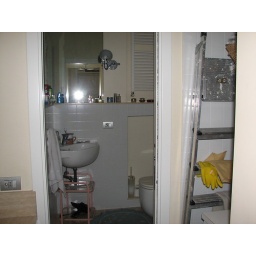
my and guilia's bathroom (i'm standing in the utility room where there is a washing machine)